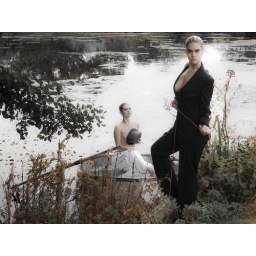
Both of my dogs fell in the lake taking this. Dumb things.